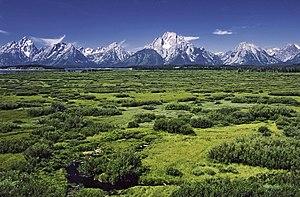
Paysage du parc national de Grand Teton, dans le Wyoming. Le mont Moran est au centre.